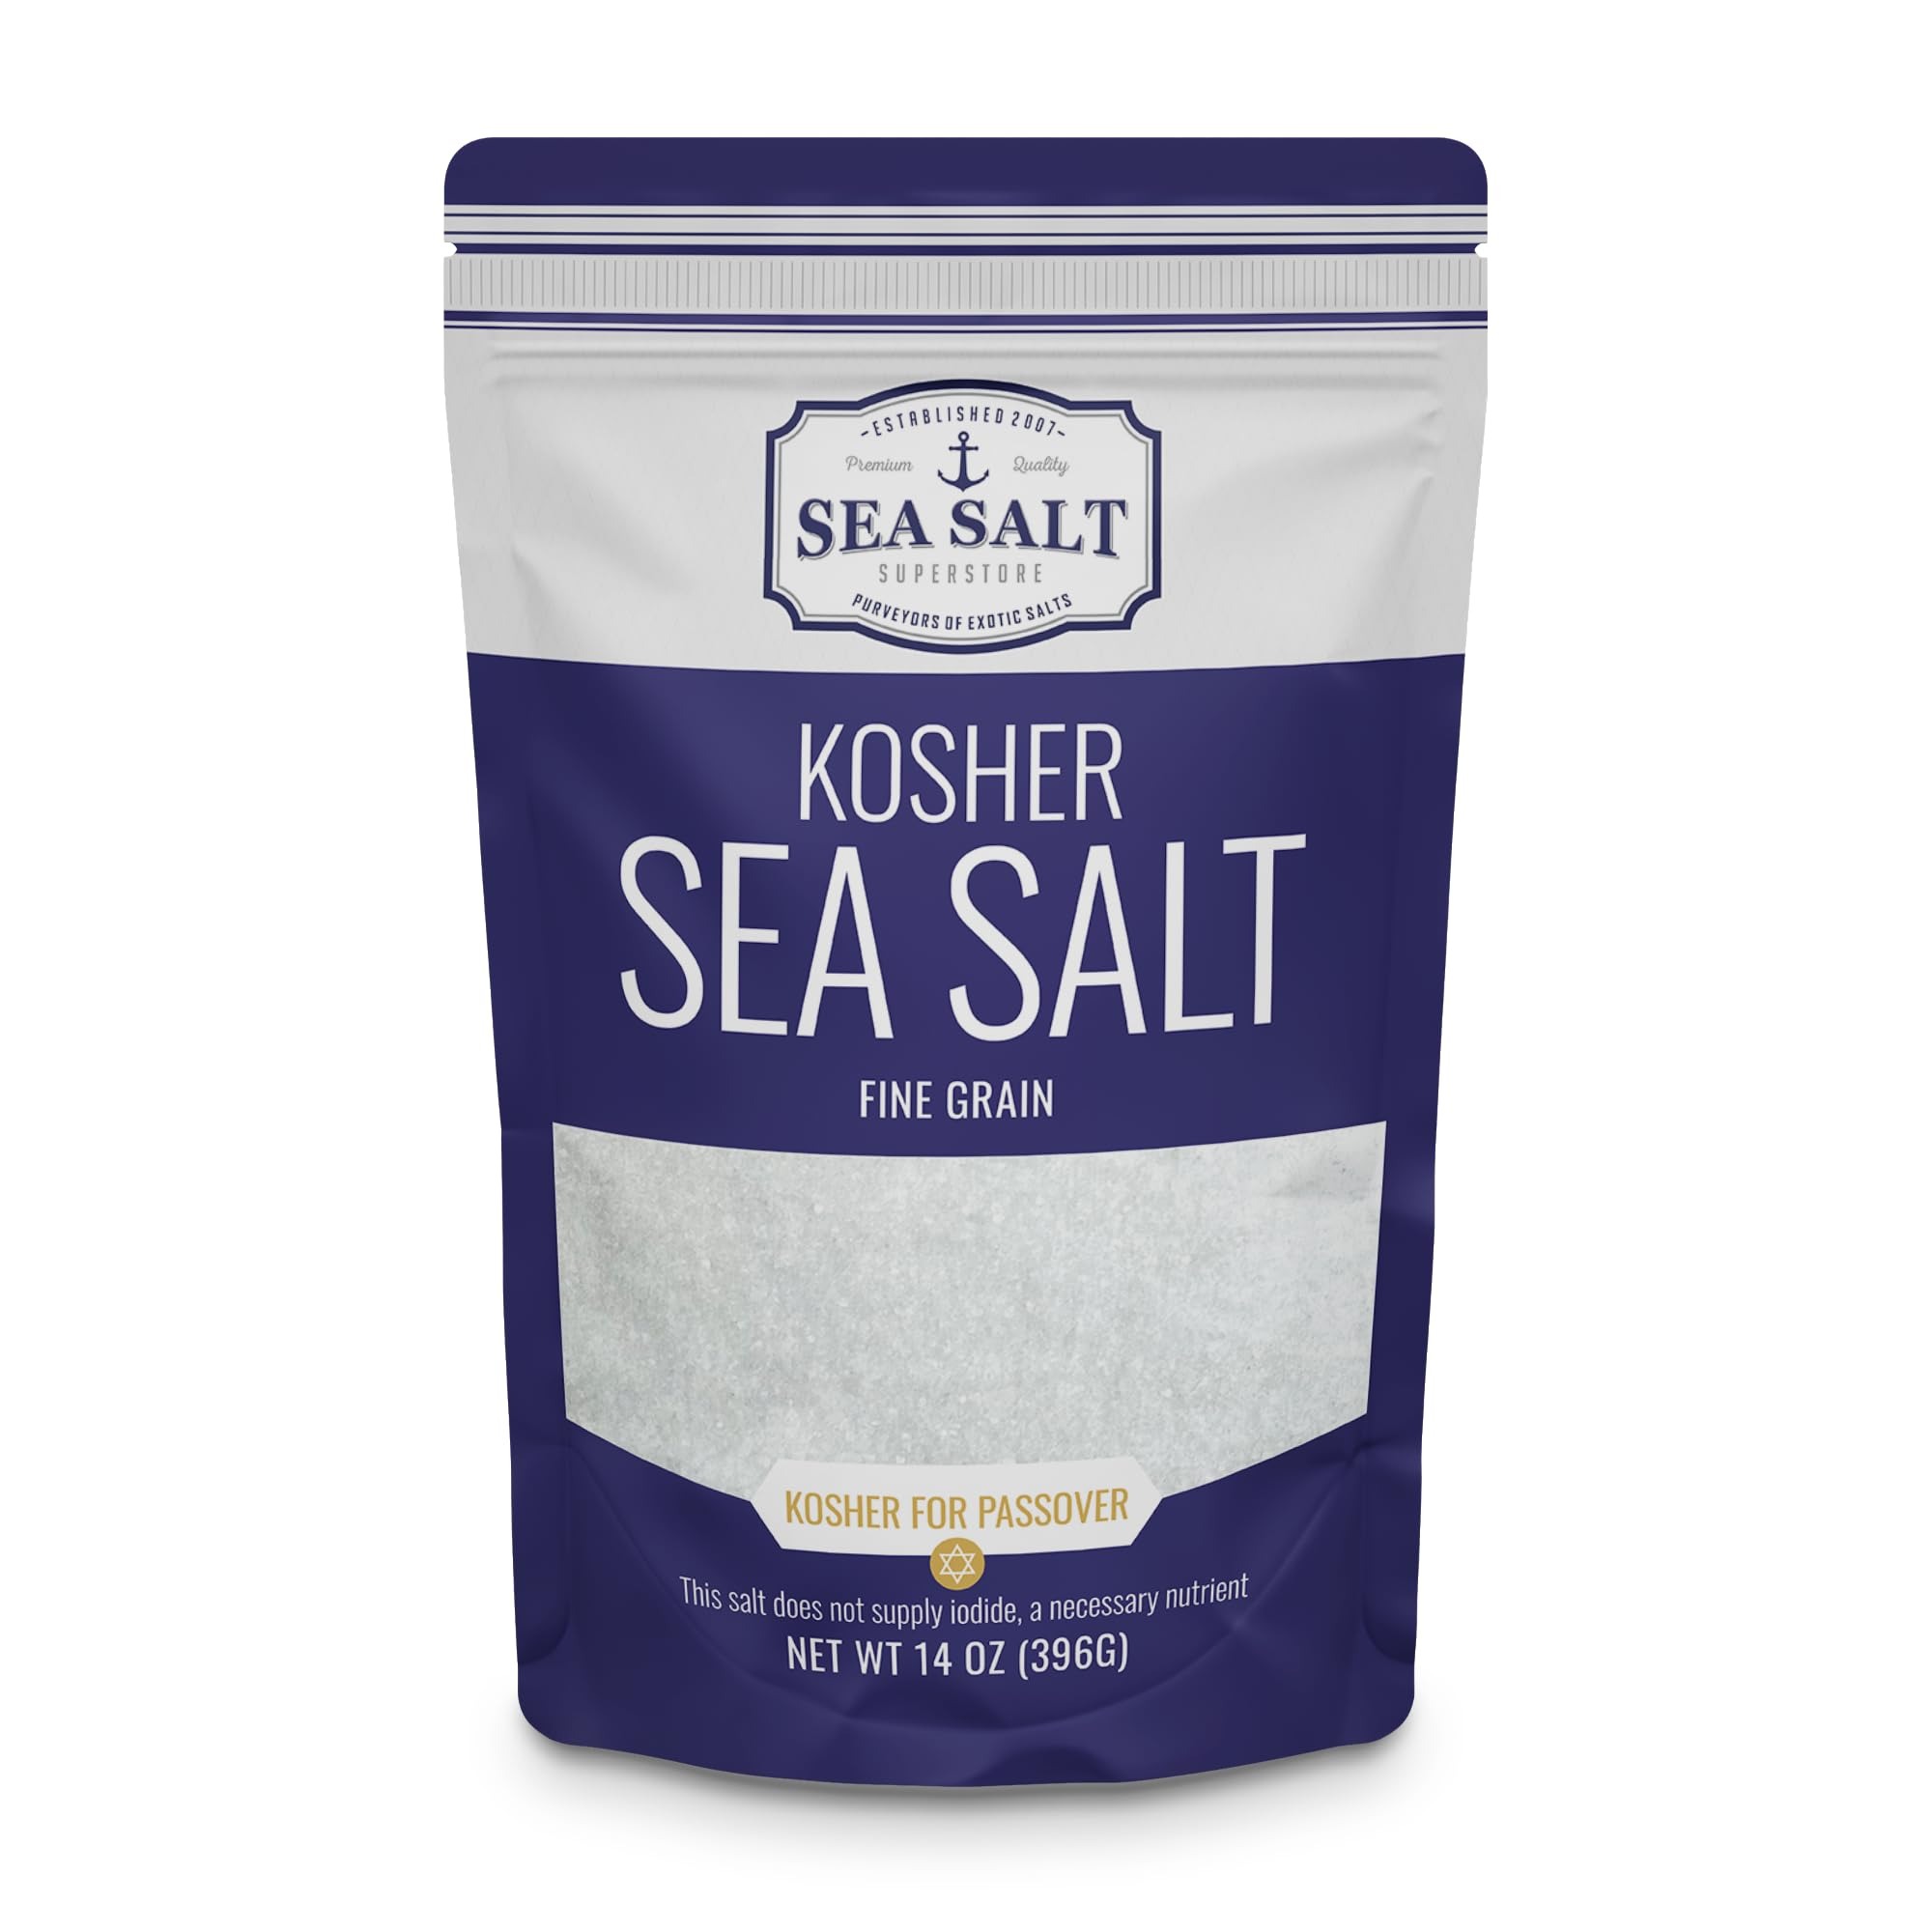
Item Name: Fine Grain Kosher Salt, Non-Iodized & Natural Fine Replacement for Table Salt for Table Shakers, 14 oz Bag
Bullet Point 1: Culinary Essential: Crafted to elevate your cooking, this fine grain, non-iodized sea salt is the perfect replacement for table salt. The taste and texture of this natural salt (kosher fine) enhance your dishes and makes every meal memorable.
Bullet Point 2: Pure & Fine Texture: Our non-iodized salt is unrefined and free from additives, ensuring a pure, fine grain that dissolves perfectly when cooking. This fine-grain healthy salt is suitable for various culinary applications, from seasoning to baking.
Bullet Point 3: Versatile Usage: Sea Salt Superstore's fine kosher salt for cooking is perfect for enhancing a variety of dishes, from meats and vegetables to baked goods. This high-quality baking salt ensures even distribution and consistent flavor in every bite.
Bullet Point 4: Safe & Natural: Non-GMO and gluten-free, this natural sea salt (fine grain) contains no preservatives, MSG, or anti-caking agents. This kosher Passover salt is a clean, healthy choice for maintaining a kosher diet without compromising quality.
Bullet Point 5: Crafted for Tradition: This sustainably harvested fine sea salt for cooking retains essential trace minerals for superior flavor. Enjoy this non-iodized pure sea salt to enhance your Passover meals with tradition and taste.
Product Description: Discover the unique qualities of Sea Salt Superstore's Fine Grain Kosher Salt, carefully crafted to enhance your culinary experiences. This premium, all-natural kosher fine salt for table shakers is designed as an ideal replacement for table salt, making it a must-have for any kitchen. Perfect for home cooks and professional chefs alike, our fine grain salt for table shakers is versatile for various culinary applications. Use it to season meats, vegetables, or baked goods, and enjoy its pure flavor profile without any additives. Its fine texture makes it suitable for table shakers and mills, allowing you to customize the grain size for your specific cooking needs. Whether you're preparing a family dinner or hosting a special occasion, this kosher and unrefined sea salt offers exceptional quality and taste. Sustainably harvested and unrefined, it preserves essential trace minerals, enhancing your dishes with a unique depth of flavor. Experience the benefits of using a product that is all-natural and free from preservatives. Elevate your cooking with Sea Salt Superstore's Fine Grain Kosher Salt and discover how it can transform your meals with its remarkable flavor.
Value: 14.0
Unit: Ounce

Price: 7.99